Società Geografica Italiana

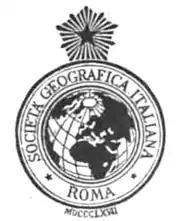
Emblem of the Società Geografica Italiana

The Società Geografica Italiana formed as a geographic society in 1867 in Florence, Italy, and moved to Rome in 1872. As of 1924 it operated from headquarters in Villa Mattei in the Celio rione. The society began publishing a journal in 1868, and also sponsored scientific expeditions, such as one to Ethiopia in 1876, led by Orazio Antinori. In 1892 its members were among the first participants of the triennial .